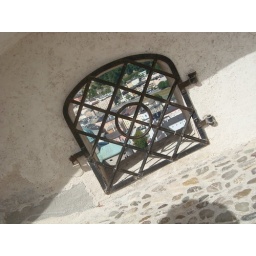
a window in the castle